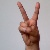
The image shows a hand gesture representing the letter 'V' in Indian Sign Language.